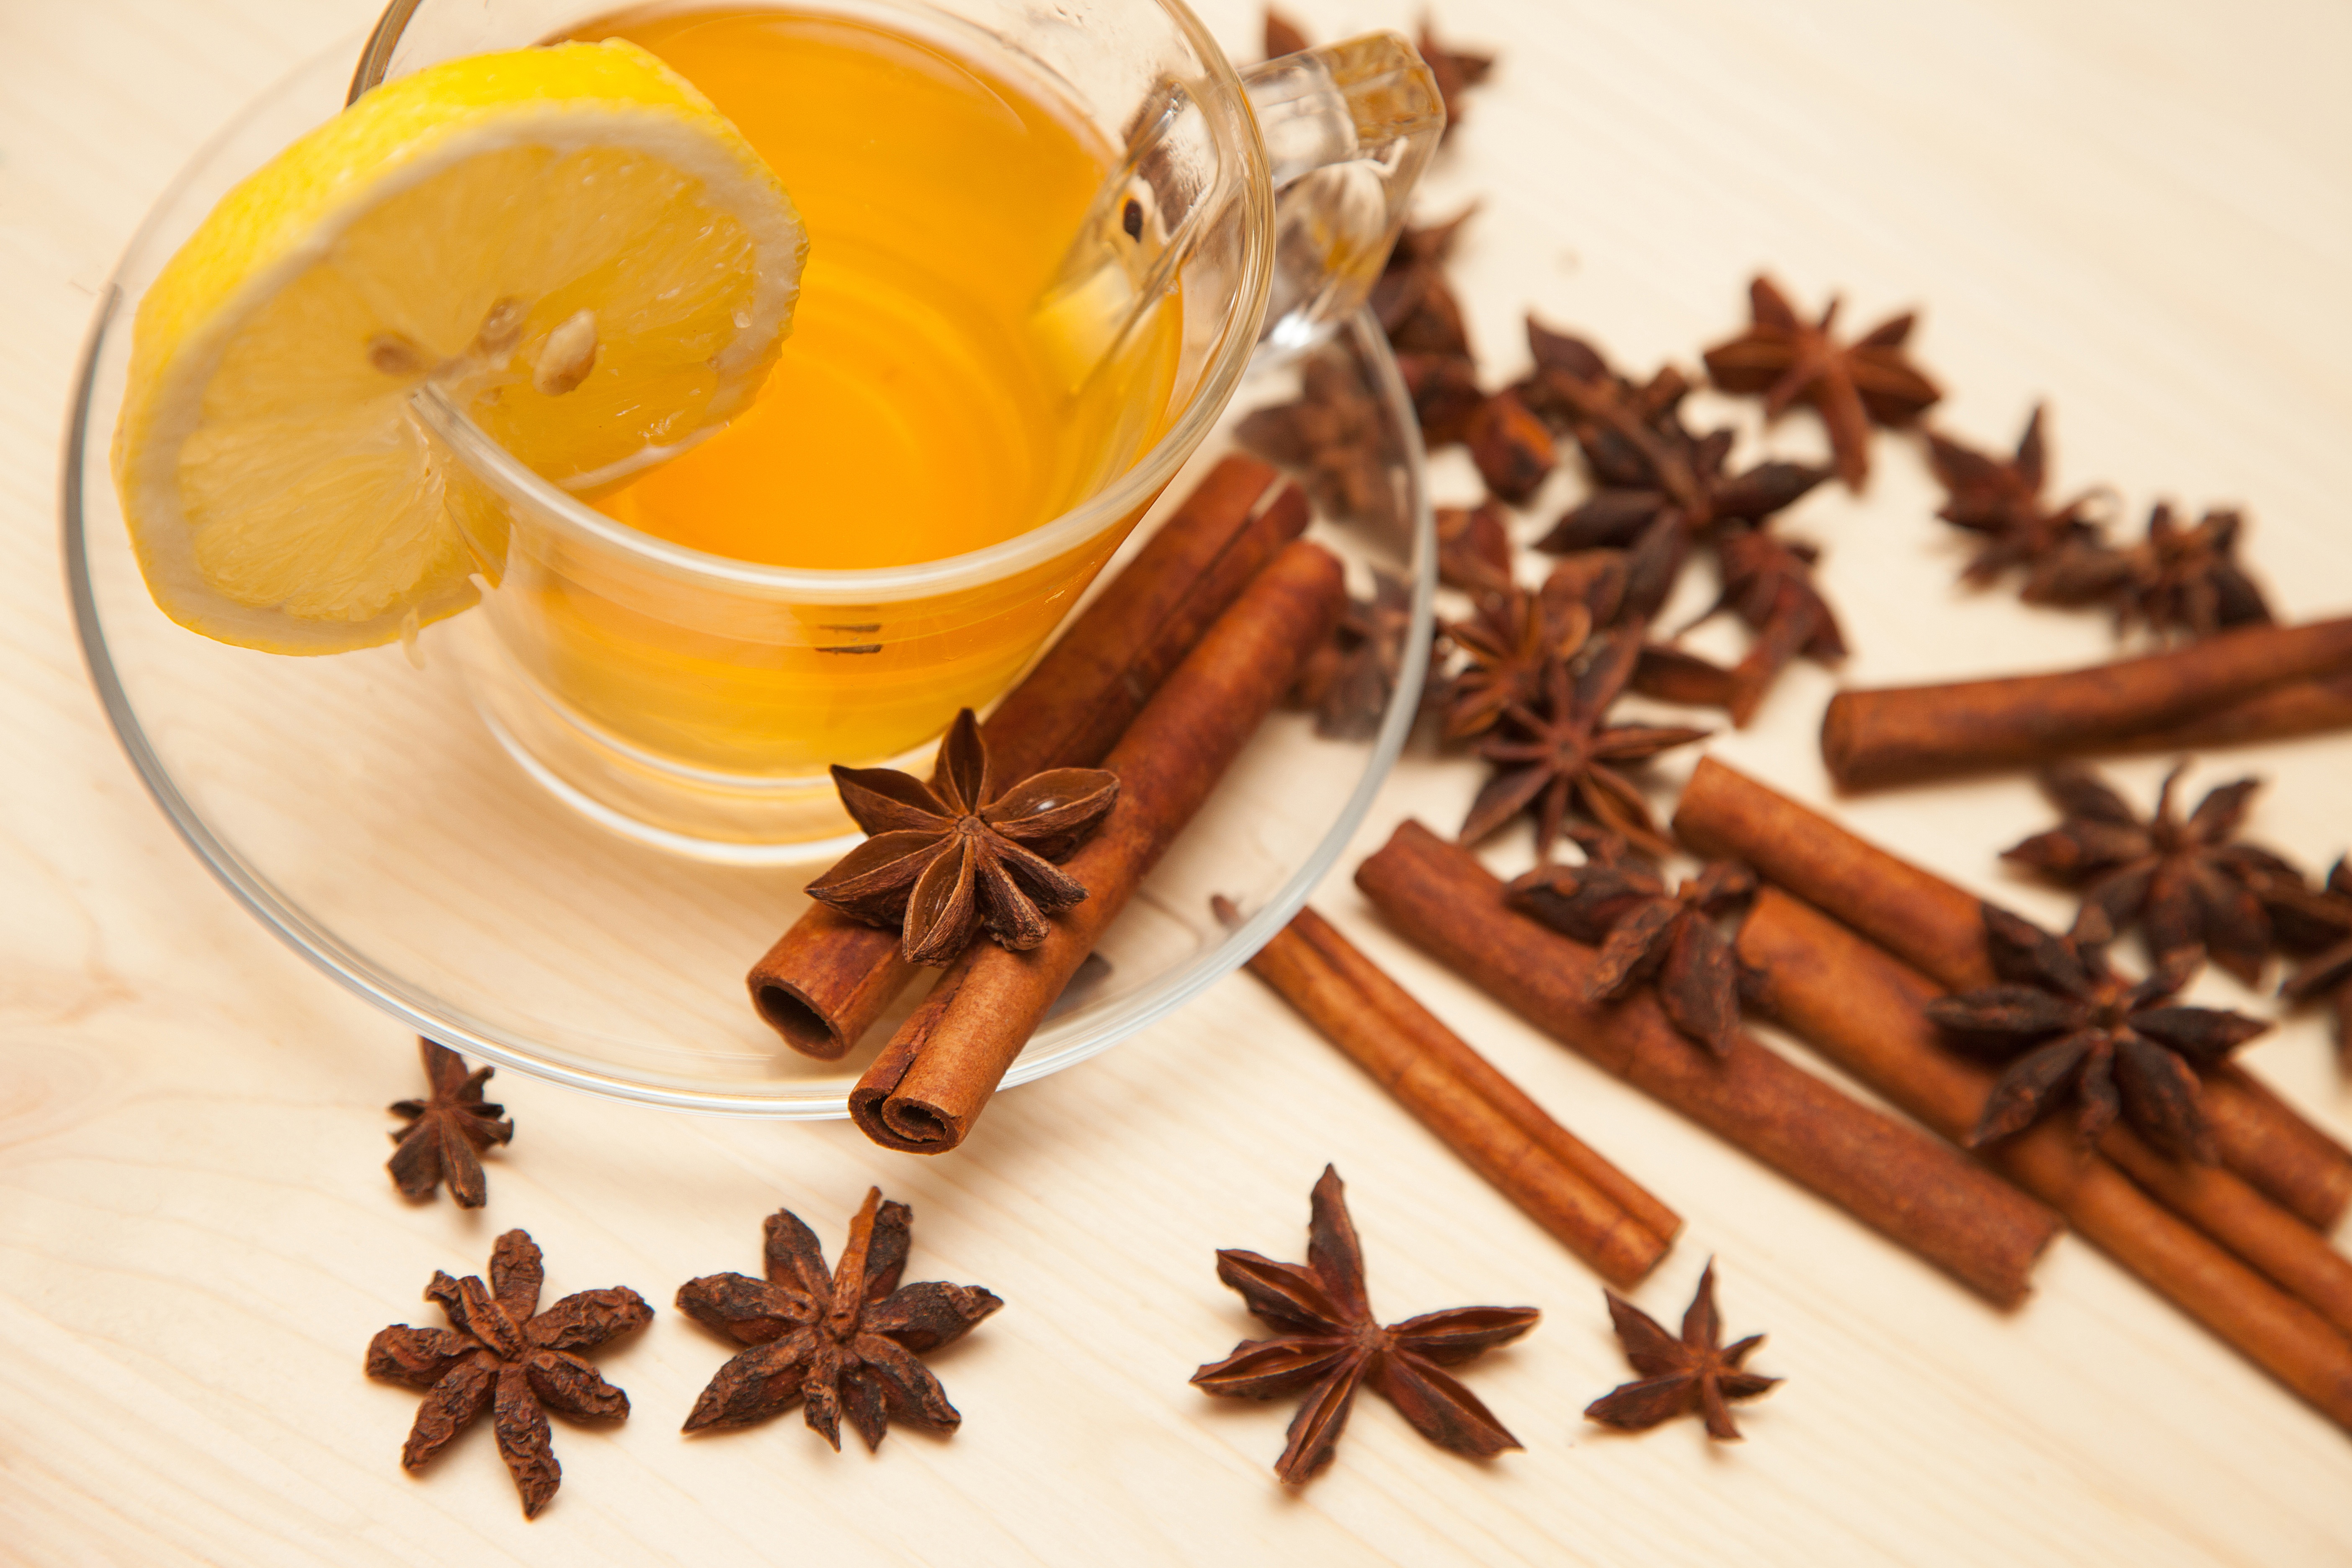
tea, aroma, herb, produce, drink, lemon, cinnamon, spices, sprockets, seasonings, flavor, anise, star anise, pastry shop, odor, cinnamon sticks, masala chai